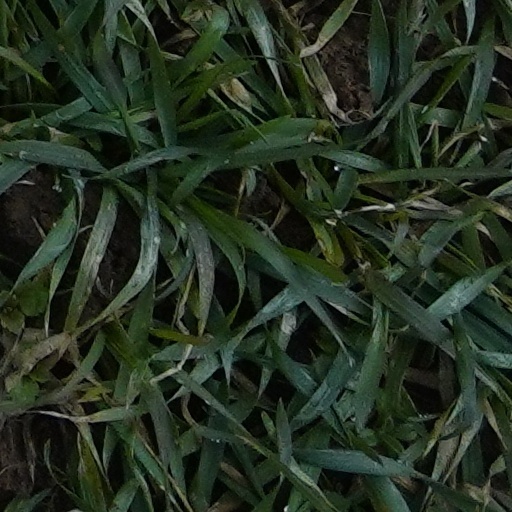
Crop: wheat